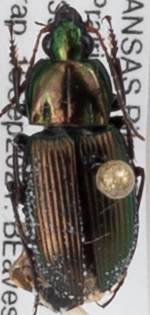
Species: Poecilus chalcites
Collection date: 2021-09-15
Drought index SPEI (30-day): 0.39
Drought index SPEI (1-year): -0.24
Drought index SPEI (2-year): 0.072